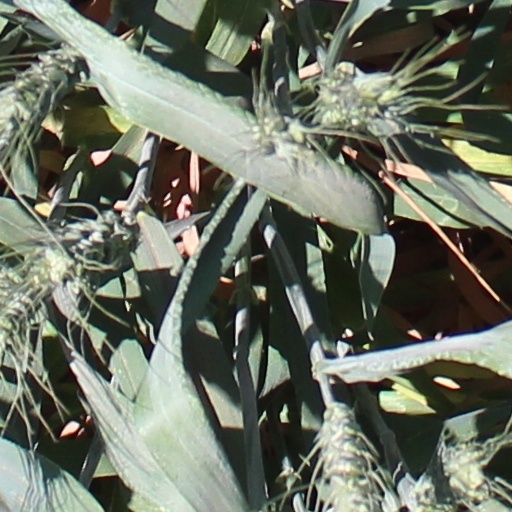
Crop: wheat